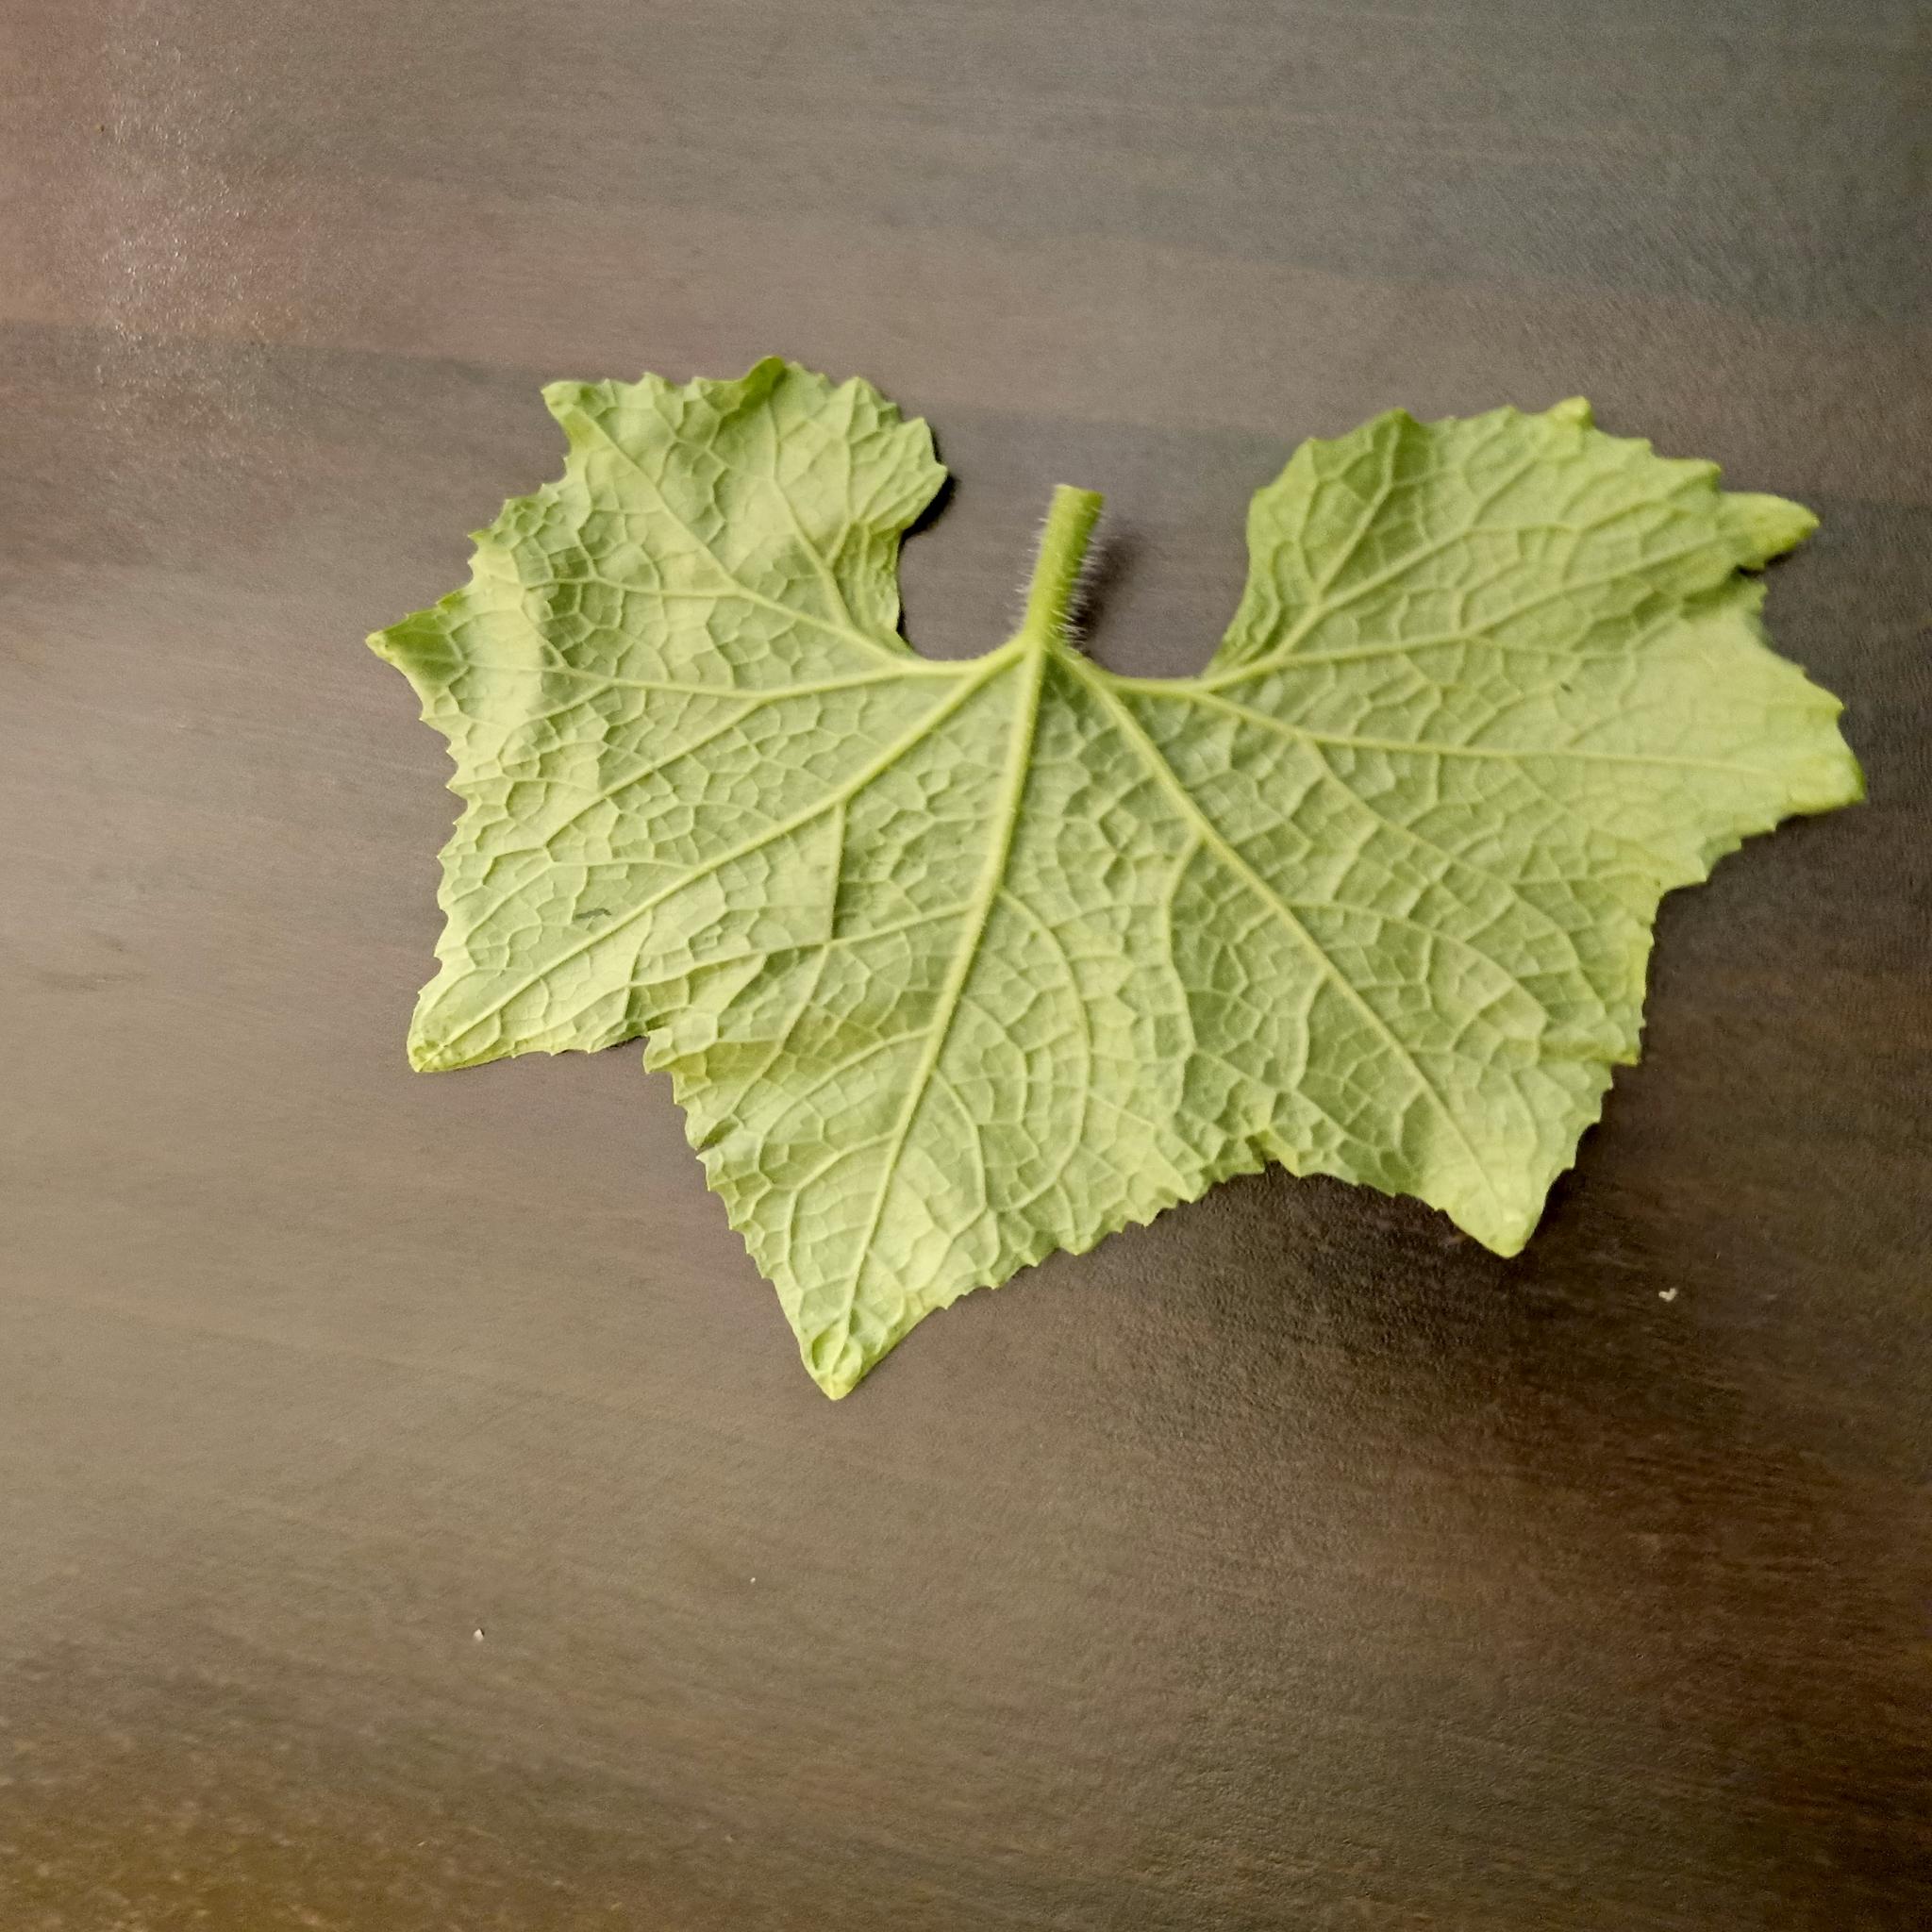
Label: Healthy